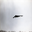
Label: airplane